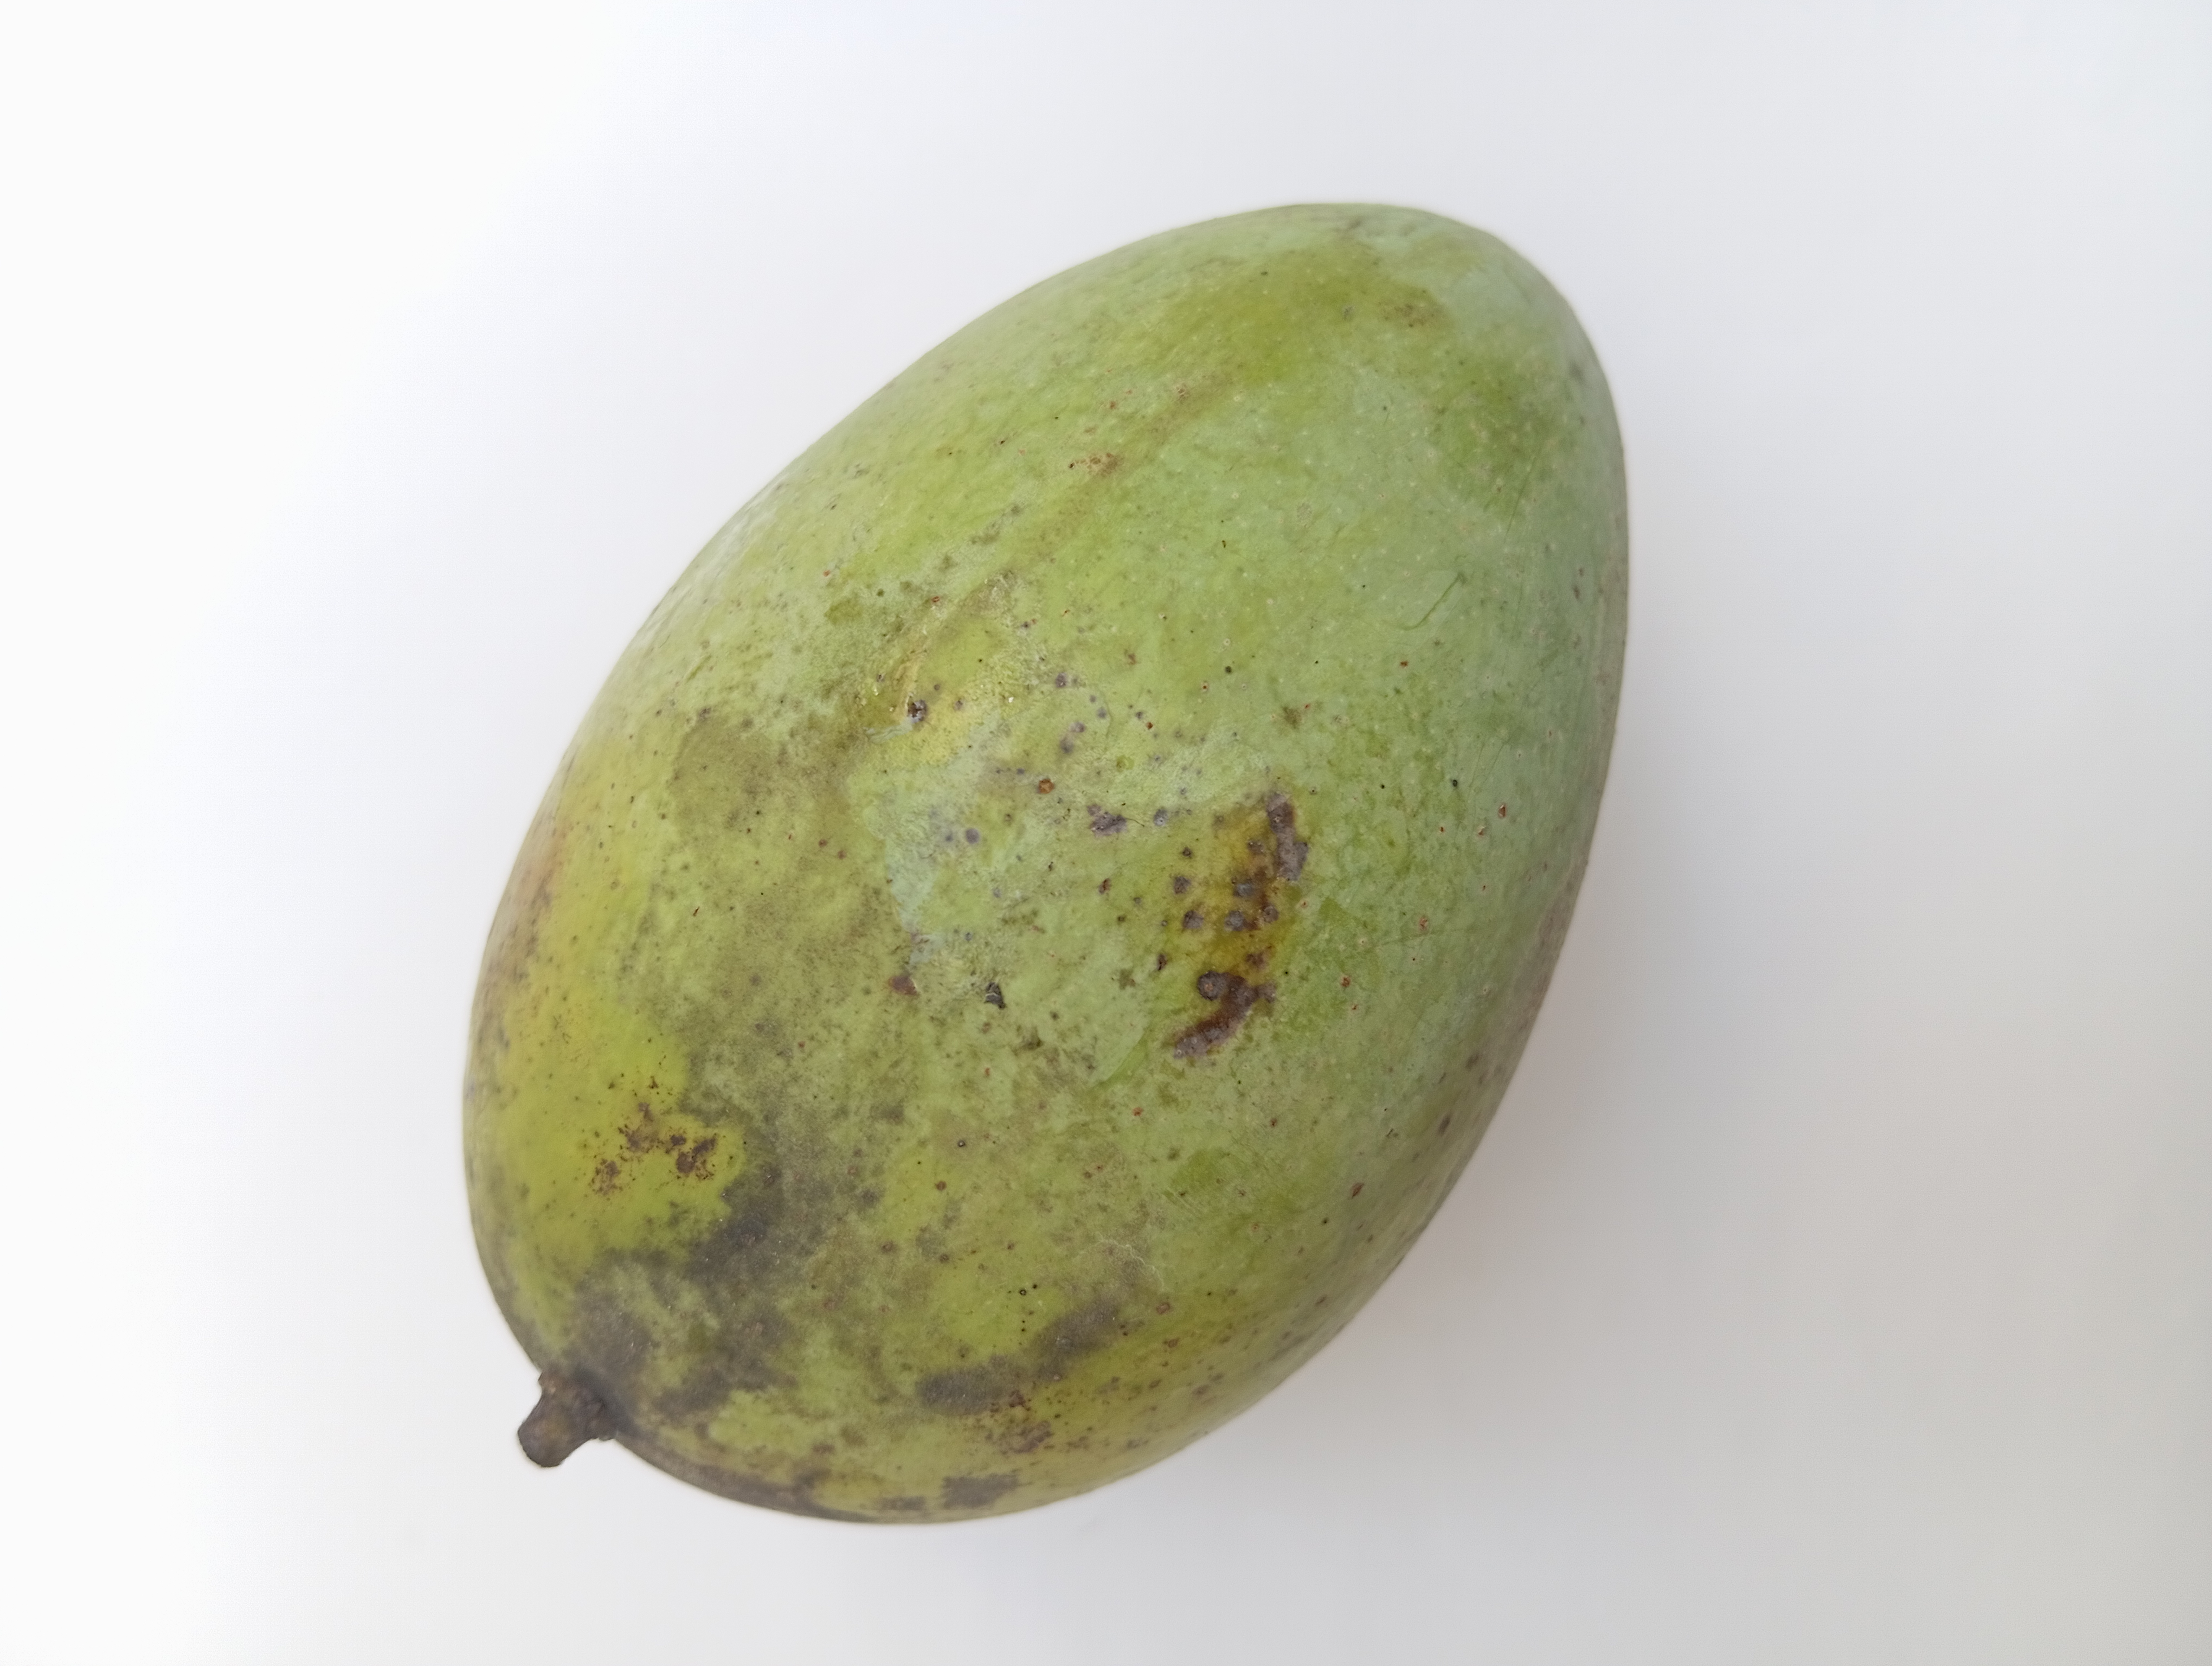
Mango variety: Amrapali